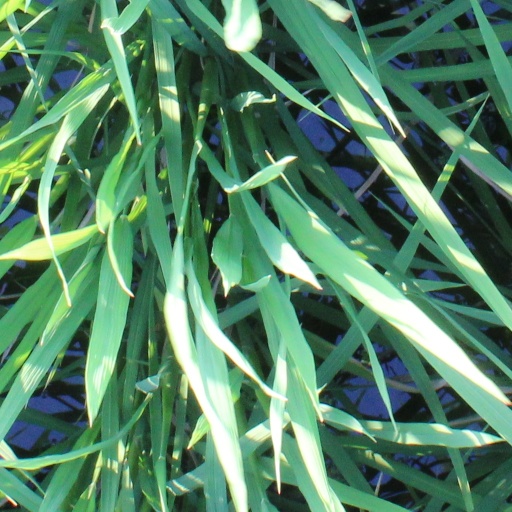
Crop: rice